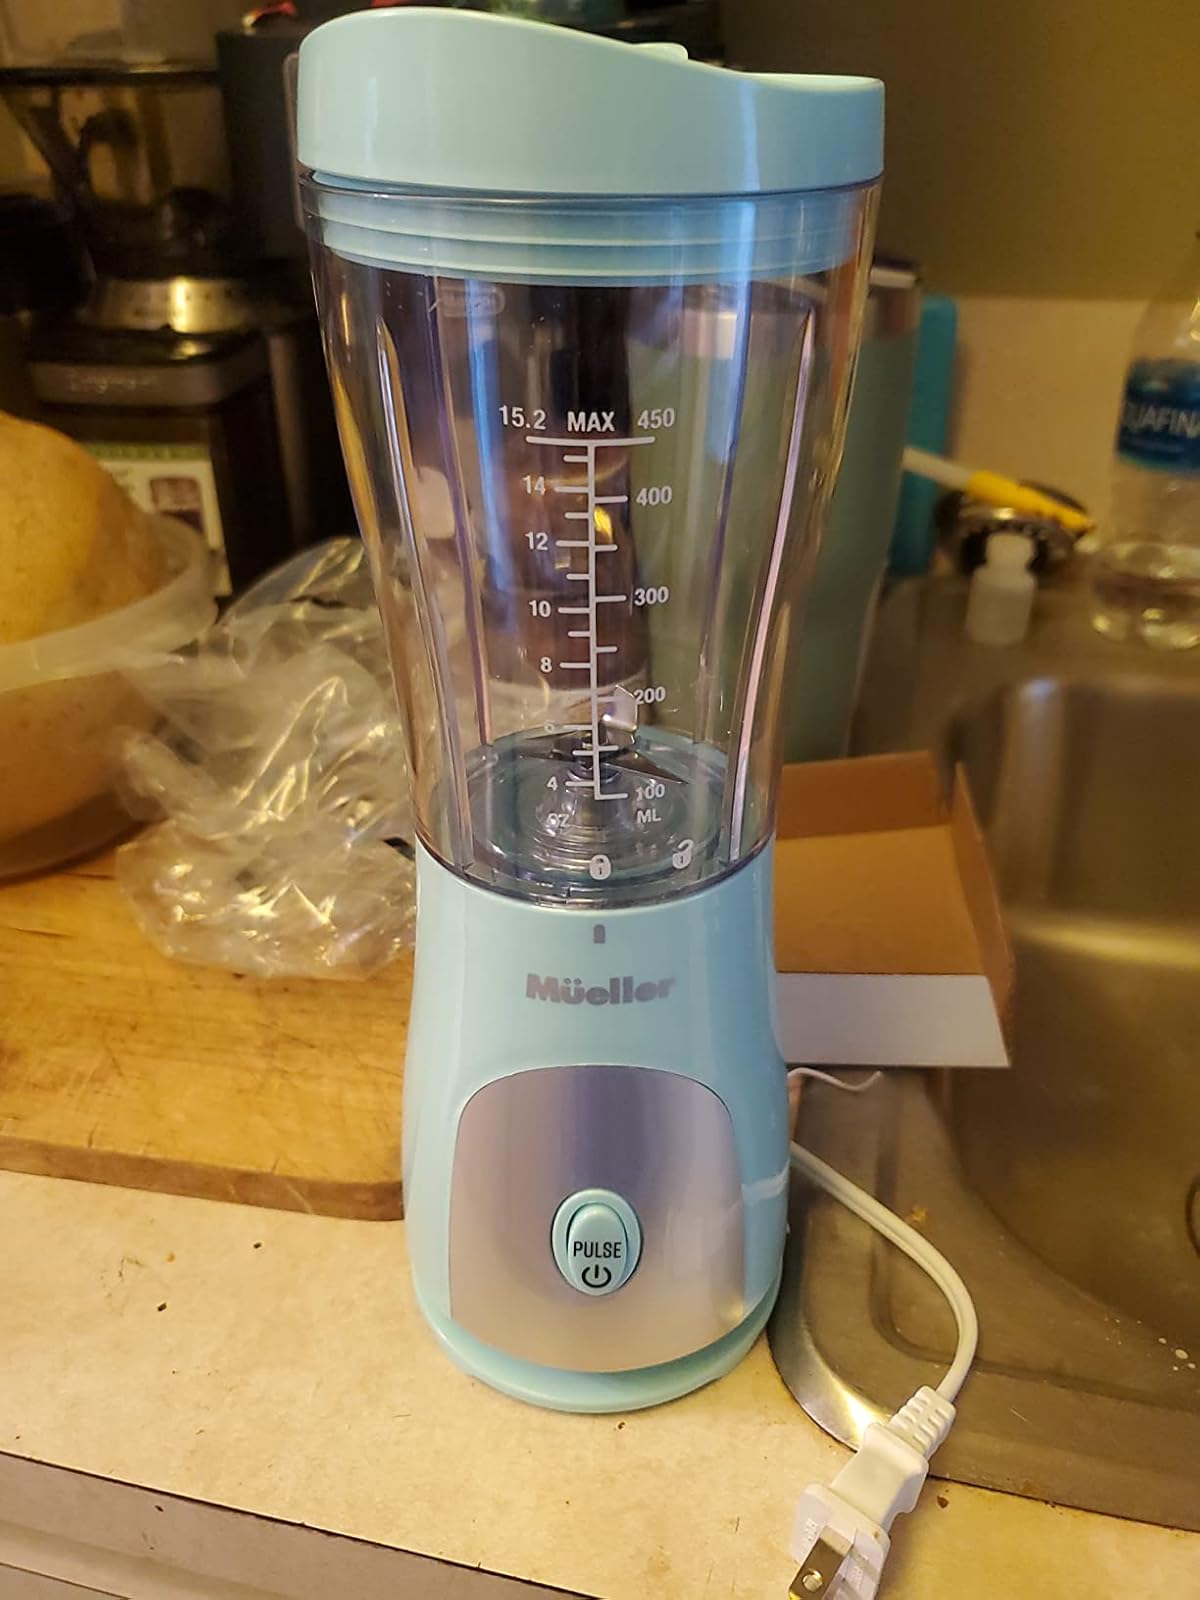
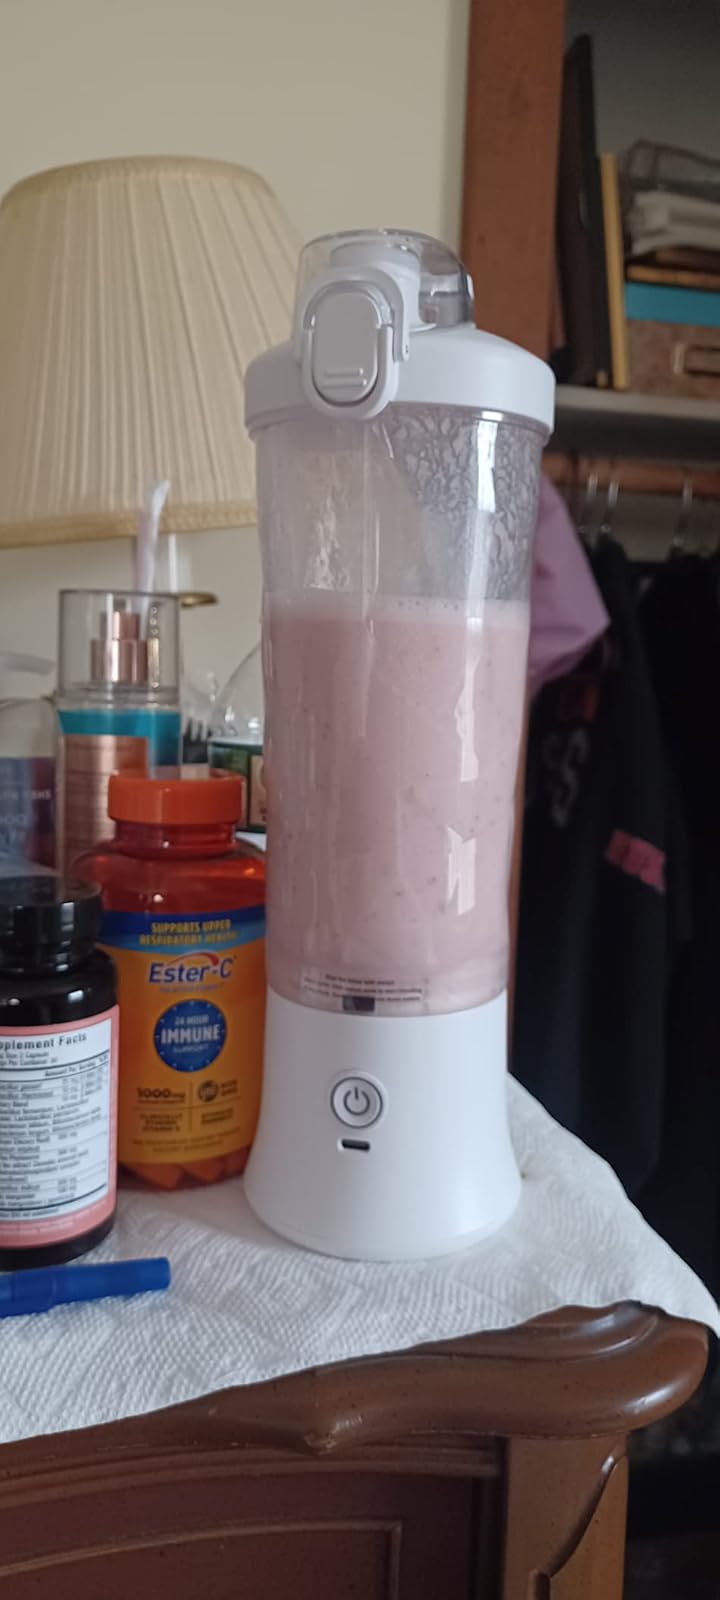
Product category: items_blender
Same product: no